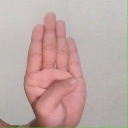
अक्षर: ब